Young Ireland

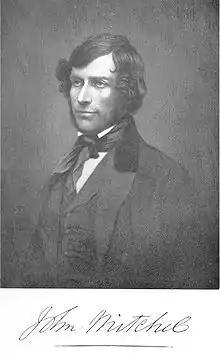
John Mitchel

As first directed by Duffy, in towns Confederate clubs were to encourage the use of Irish resources and manufactures, work for the extension of popular franchise, and instruct youth in the history of their country which was being kept from them in the government's National Schools. The village clubs were to promote the rights of tenants and labourers, diffuse knowledge of agriculture and—in token of the continuing commitment to non-violence—discourage secret societies. All were to promote harmony between Irishmen of all creeds, making it a point to invite the participation of Protestants. But in "Black '47", the worst year of the potato-blight famine, the search was for policies that could address the immediate crisis.